Bad St Peter Süd station

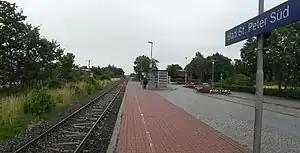
2012

Bad St Peter Süd station is a railway station in the municipality of Sankt Peter-Ording, located in the Nordfriesland district in Schleswig-Holstein, Germany.